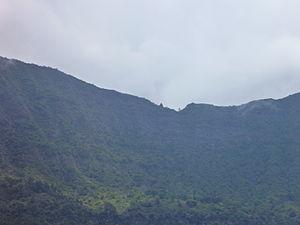
La Roche Verre Bouteille vue depuis la canalisation des Orangers
Le Cap Noir est un à-pic de l'île de La Réunion, département d'outre-mer français dans le sud-ouest de l'océan Indien. Partie du massif du Piton des Neiges, il est formé par un angle du rempart montagneux séparant le plateau du Dos d'Âne, au nord, du lit de la rivière des Galets, qu'il surplombe, au sud. Haut de plus de mille mètres, il est situé sur le territoire de la commune de La Possession et relève du cœur du parc national de La Réunion.